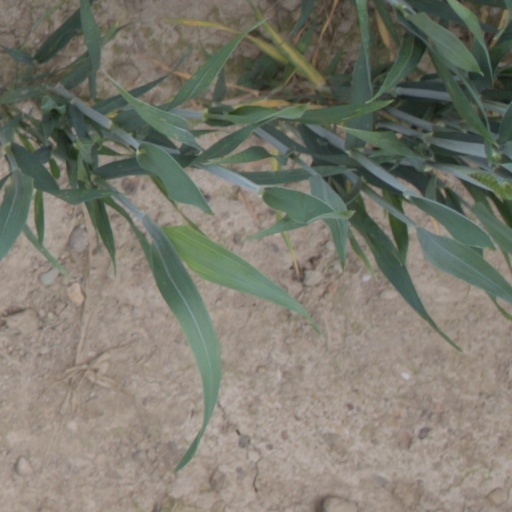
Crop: wheat